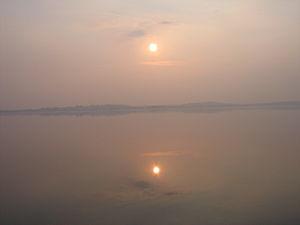
Le Lough Ennell est un lac d'Irlande, à proximité de la ville de Mullingar qui est la ville principale du comté de Westmeath.
Cet article recense les zones humides de la République d'Irlande concernées par la convention de Ramsar.